Presque Isle State Park

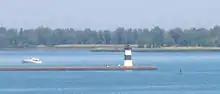
A pier with a square, black and white-striped lighthouse at the end. A small motorboat is paralleling the pier, heading away from the lighthouse.

The Tom Ridge Environmental Center (TREC) is the gateway to, and administrative center for, Presque Isle State Park, as well as housing interactive educational exhibits, a "Discovery Center", classrooms, and research laboratories. The center, which officially opened on May 26, 2006, is situated on acres, just off Route 832 on a bluff overlooking Lake Erie. TREC is named for former Pennsylvania Governor Tom Ridge, "who grew up in Erie, worked at the park as a young man and provided funding for the center and numerous Presque Isle projects during his administration".